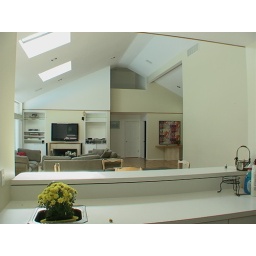
Counter-space and second sink in kitchen